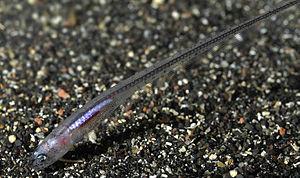
Les Holothuries sont une classe d'animaux marins de l'embranchement des échinodermes au corps mou et oblong, et possédant un cercle de tentacules autour de la bouche. Elles sont aussi appelées concombres de mer ou bêches de mer, et possèdent une grande diversité de sobriquets sur les différentes côtes.
Carapus est un genre de poissons de la famille des Carapidae.
Les Carapidae forment une famille de poissons de l'ordre des Ophidiiformes.